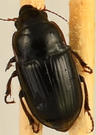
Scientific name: Euryderus grossus
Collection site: Central Plains Experimental Range NEON (CPER), plot CPER_004